Baring crisis

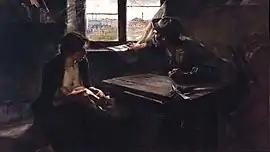
The effects of the Recession of 1890 were particularly severe in Argentina. "Without Bread or Work" by Ernesto de la Cárcova.

The Baring crisis or the Panic of 1890 was an acute recession in the United States. Although less serious than other panics of the era, it is the 19th century’s most famous sovereign debt crisis, and the 17th largest decline in U.S. stock market history.